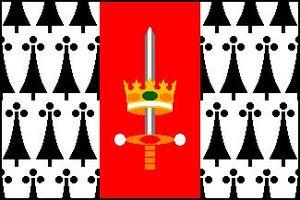
Le Baloncesto Superior Nacional est une ligue de basket-ball professionnelle portoricaine, créée en 1930. Ce championnat regroupe 10 équipes. Chaque équipe s'affronte à quatre reprises, soit un total de 36 matchs lors de la saison régulière. Les huit premières équipes sont qualifiées pour les play-offs. La finale se dispute au meilleur des sept matchs.